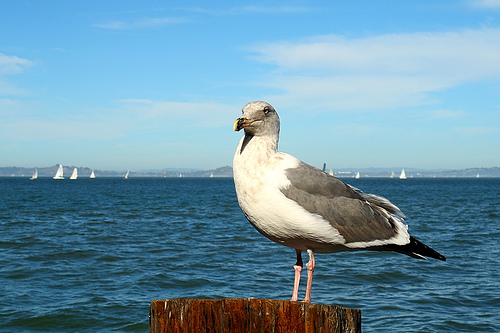
this bird has a large white breast, with a white crown and a yellow billa white bird with grey wing and black tail and long legs.
the bird has a white colored throat, breast, and belly with grey coverts and black retrices.
this bird has a white belly and breast, gray wings with two gray wingbars.
this bird is mostly white with grey primaries and secondaries, with a long pointed beak and long tarsus.
this bird has wings that are grey with a white belly
this bird has an all over white belly, breast, throat and grey coverts, wingbars and secondaries, long pink thighs and tarsus.
this bird has a yellow bill with white and grey head, neck, breast and belly, with grey wings.
the bird has a long curved flat beak, white breast and belly, grey head and wings with black retrices.
a large white bird, with grey wings, and webbed feet.
Species: California Gull